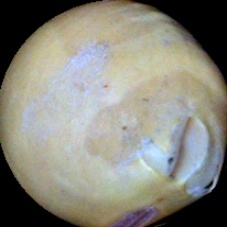
Label: Broken